The Villains Roast

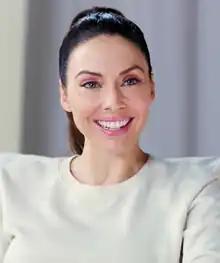
Whitney Cummings in 2019

On the main stage, the contestants meet with comedy coaches Visage and Whitney Cummings. The contestants share some of their jokes and thoughts about the challenge. The contestants return to the Werk Room on a new day. Arrietty and Jewels Sparkles discuss Arrietty's placement. Separately, other contestants talk about the program order while preparing for the roast. Arrietty and Lexi Love confront Jewels Sparkles, who apologizes to Arrietty but not Lexi Love.